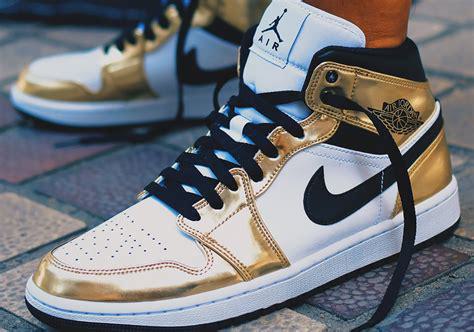
Brand: Jordan
Model: 1